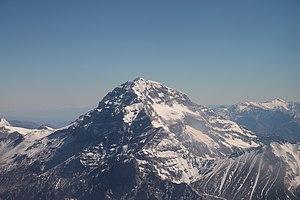
Le Cône Sud est une expression apparue dans les années 1960 et qui désigne la zone d'Amérique du Sud la plus australe du continent. Située au sud du tropique du Capricorne, elle forme un grand triangle, quasiment comme une grande péninsule. La caractéristique principale de cette région est la très forte présence de descendants d'Européens, fruit des courants migratoires en provenance d'Europe jusqu'en 1950. Par rapport aux autres pays d'Amérique du Sud, l'influence culturelle européenne demeure beaucoup plus marquée dans les pays du Cône Sud.